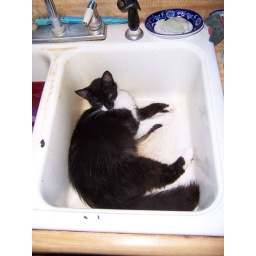
Tux in the kitchen sink